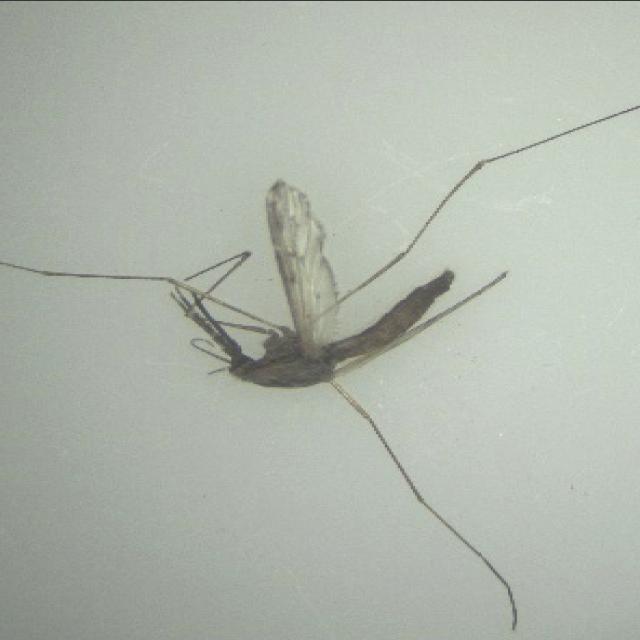
Species: anopheles_sinensis